Huabeisaurus

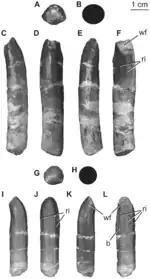
Multiple views of the two assigned teeth

Limb and girdle elements from the left and right sides of the body closely match each other in size and are the appropriate size to belong to the same individual as the vertebrae and ribs. The disposition of bones in the quarry is approximately as expected if the animal were lying on its left side in an opisthotonic pose, but nearly all bones show some disorientation and disarticulation: the cervical vertebrae are arranged along a curved line, and extending along this tight curve (approximately) sit two of the dorsal vertebrae followed by the sacrum and caudal vertebrae. The sacrum and first three caudal vertebrae were found in articulation and in line with the remaining articulated caudal vertebrae; others are present after a gap of about . Twenty-seven caudal vertebrae are shown on the quarry map, but 30 were found in the collection, and pre-restoration photos indicate that 32 were originally present. Many of the chevrons were found articulated with their respective caudal vertebrae. The left and right scapulae were recovered on the left and right sides of the body, respectively. The left radius was found about midway between the pectoral girdle elements. Left and right femora, pubes, and ilia were located close to one another and all of these were found near the sacrum. The sacrum is depicted with its left side facing upwards on the quarry map, but this might have been an error because the left side of the sacrum is damaged and the left ilium is missing. The elements of the left and right crura were found in close association. Dorsal rib fragments were scattered across the quarry area. In sum, some degree of dispositioning occurred to HBV-20001 before or during burial, resulting in loss and disarticulation of some elements, but the disposition, overall agreement in size, and lack of duplication of bones suggests the presence of a single sauropod individual at this locality.